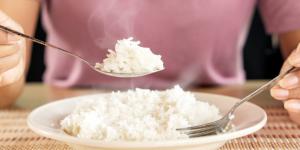
el arroz engorda o adelgaza